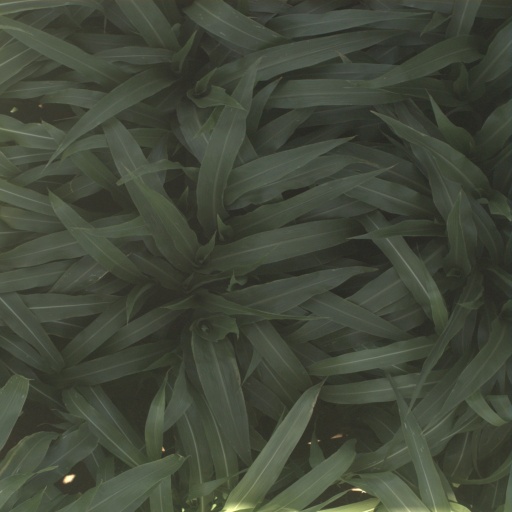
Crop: sorghum